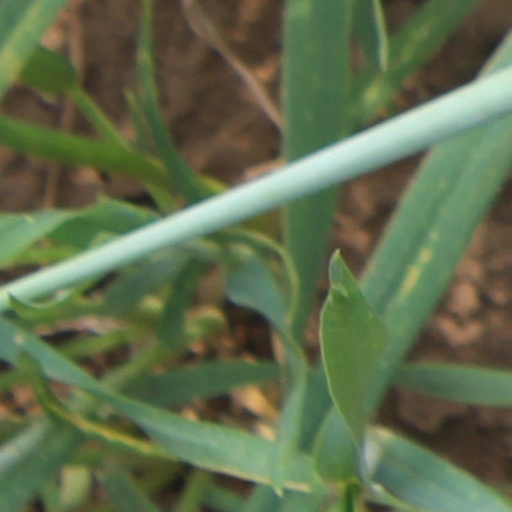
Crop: wheat